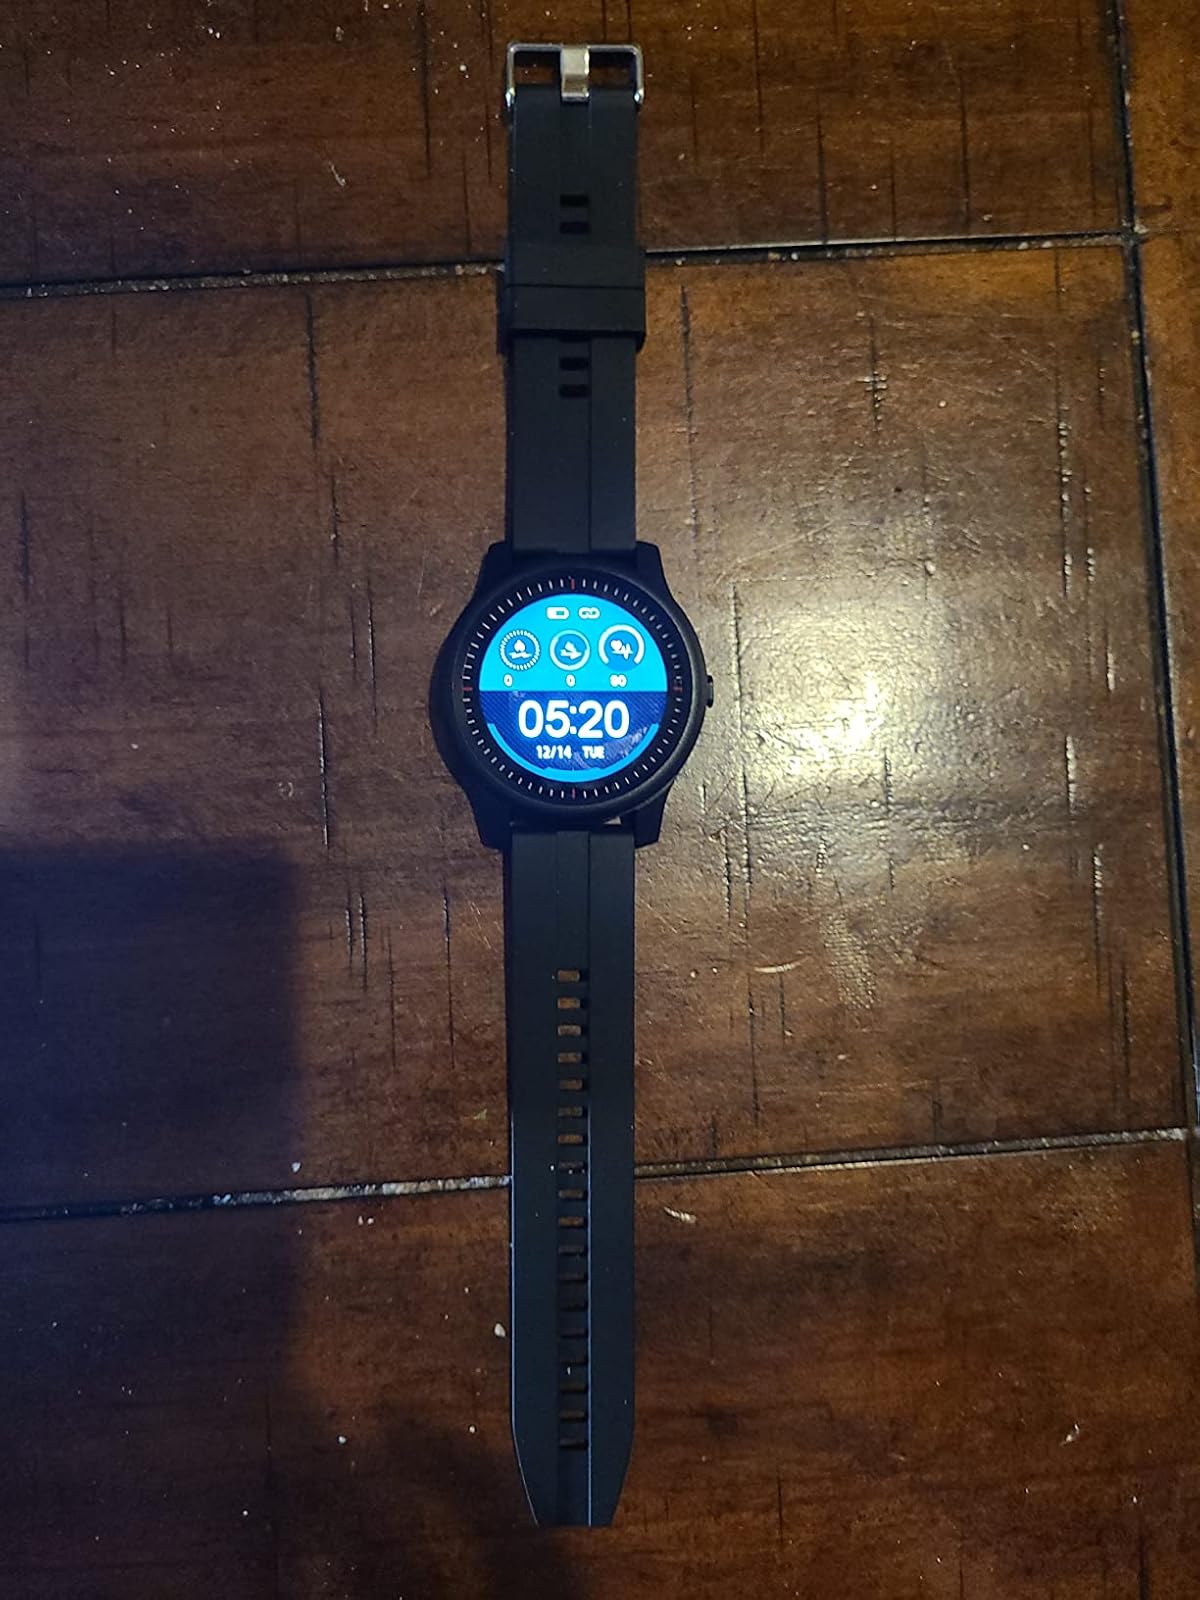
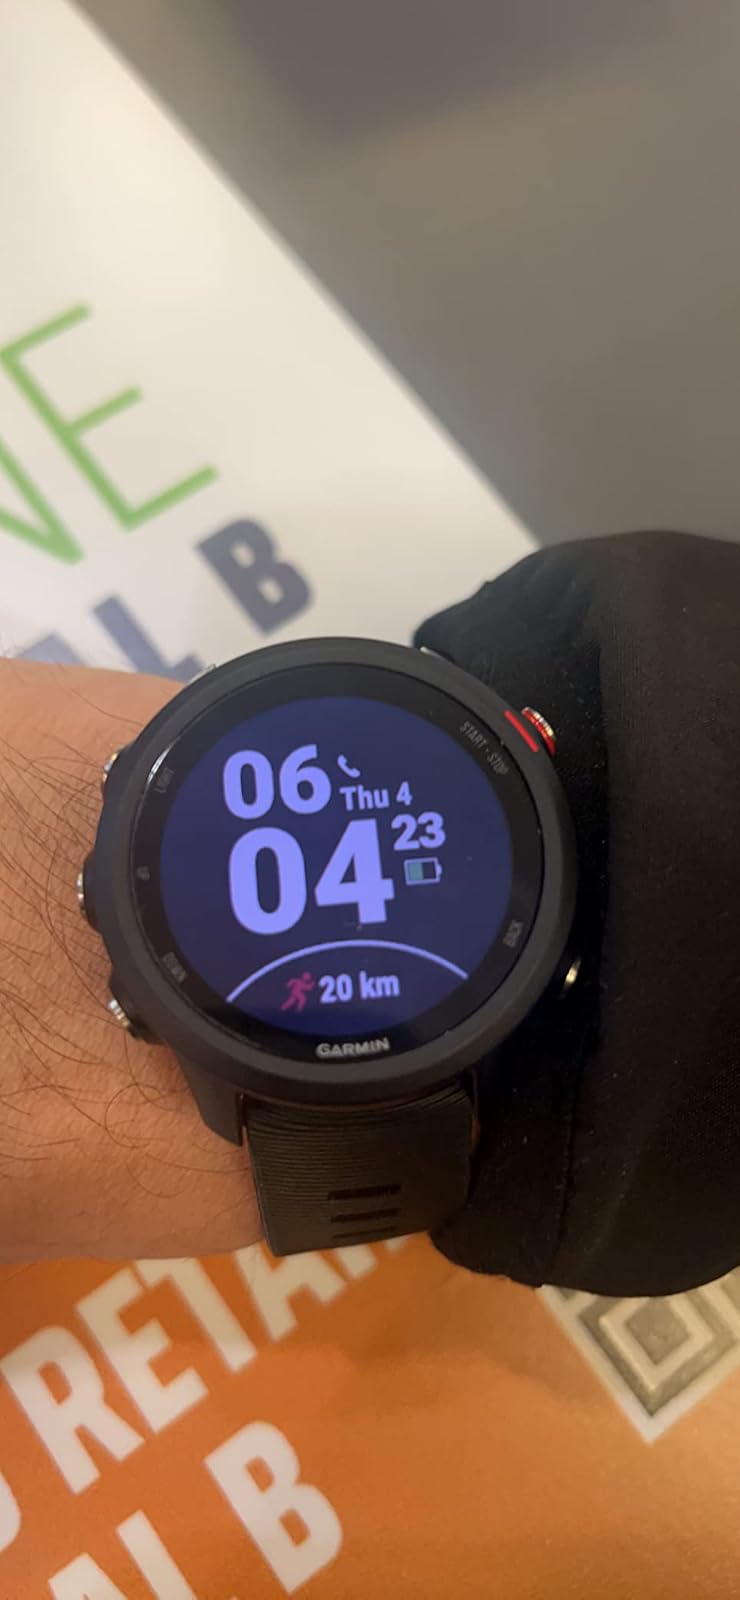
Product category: smartwatch
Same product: no